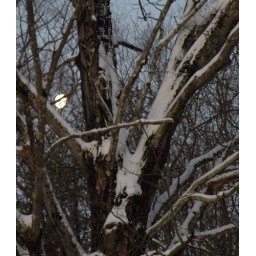
walking in the forest at 7am, -12 degrees